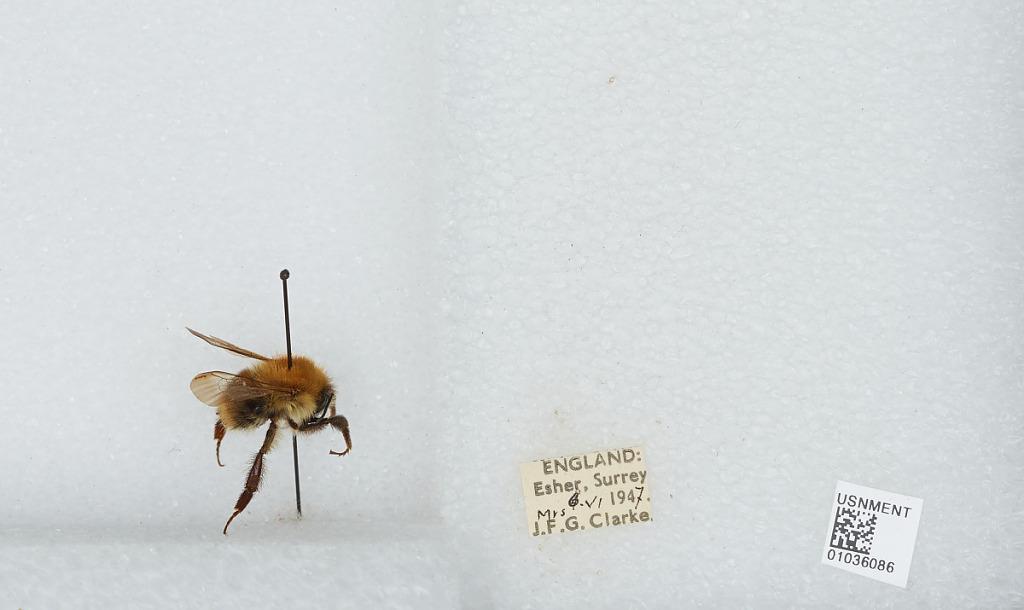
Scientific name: Bombus (Thoracobombus) pascuorum (Scopoli)
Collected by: J. Clarke
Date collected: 1947-6-6
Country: United Kingdom
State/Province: England
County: Surrey
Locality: Esher, Elmbridge
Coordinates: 51.3691, -0.365